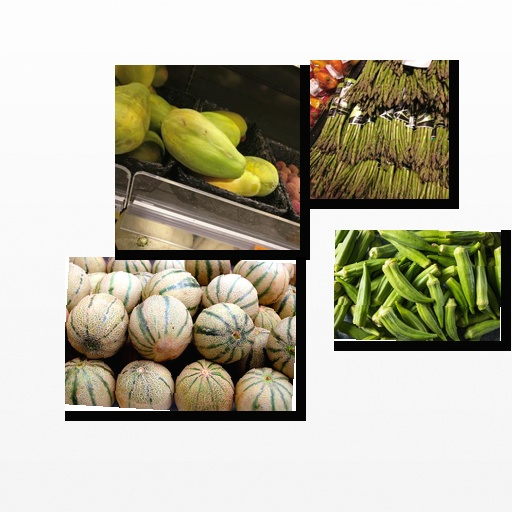
Food items: okra, asparagus, papaya, cantaloupe